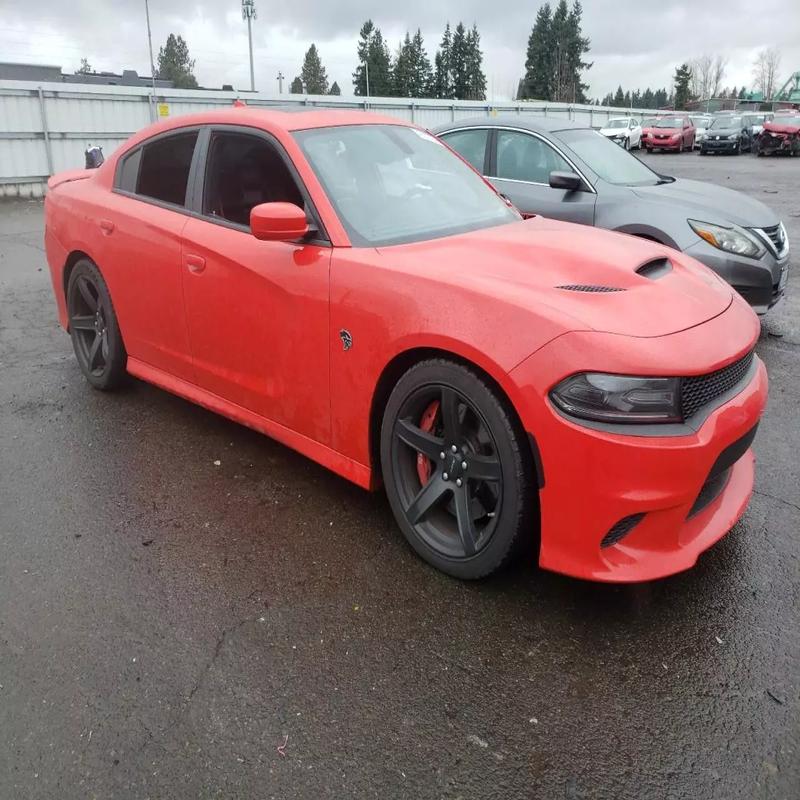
Aucun dommage détecté.
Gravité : aucun